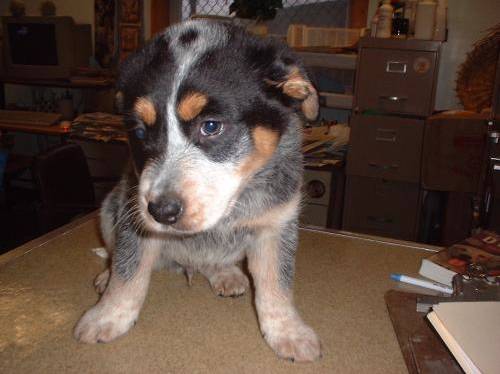
Label: dog